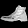
Label: Ankle boot